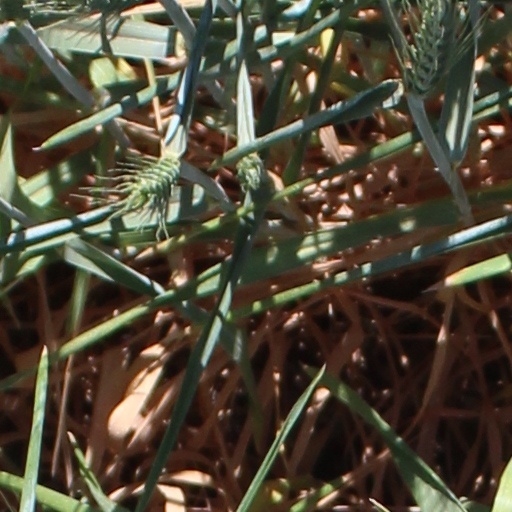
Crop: wheat